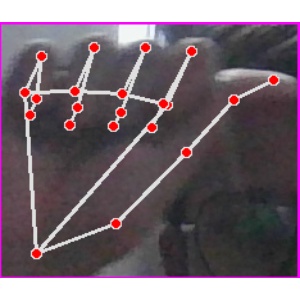
अक्षर: छ